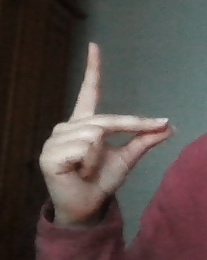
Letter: ta